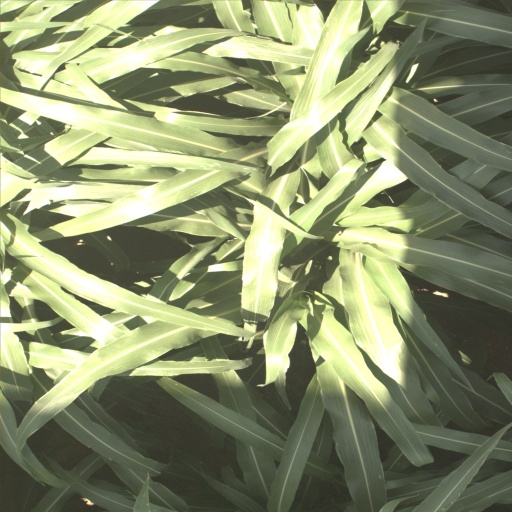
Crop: sorghum